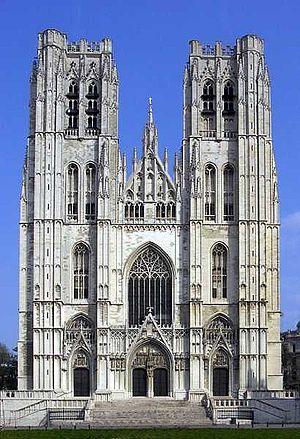
Le quartier du centre est le quartier au centre du Pentagone dans la ville de Bruxelles en Belgique. Il correspond en grande partie à l'intérieur de la première enceinte.
Benedictus Appenzeller aussi Appenzelders, né à Audenarde vers 1480 et mort après 1558, est un compositeur franco-flamand. Dans la littérature, il est souvent confondu avec le compositeur allemand Benedictus Ducis. Malgré son patronyme qui indique, en apparence, une origine suisse, il est considéré comme un polyphoniste franco-flamand.
Bruxelles ou la ville de Bruxelles est une commune de Belgique de 183 287 habitants, capitale de la Belgique, de la Fédération Wallonie-Bruxelles, de la Communauté flamande ainsi que le siège de plusieurs institutions de l'Union européenne. La commune porte le titre honorifique de ville. Elle est située au centre de la région de Bruxelles-Capitale et est entourée par d'autres communes qui constituent avec elle cette région de 19 communes peuplée de 1 211 026 habitants au 1ᵉʳ janvier 2020 et dotée de l'autorité supra-communale d'un gouvernement et d'un parlement. À l'extérieur s'étend la périphérie bruxelloise débordant dans la Région flamande dans laquelle la région bruxelloise est enclavée pour former l'agglomération bruxelloise.